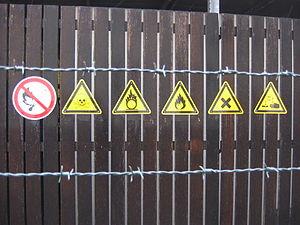
La santé et sécurité au travail désigne diverses disciplines visant à supprimer ou à limiter certains effets nuisibles du travail sur l'être humain.